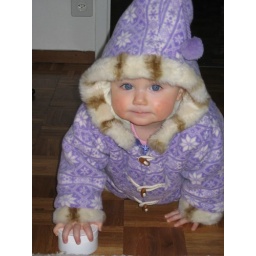
With purple pixie coat and empty plastic pot in hand